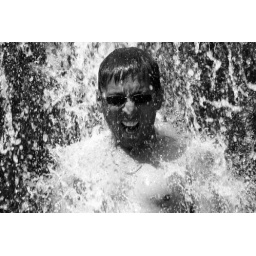
Scorching day attempting Bowfell in the lake District. We abandoned the hill and cooled off in Hell Gill!